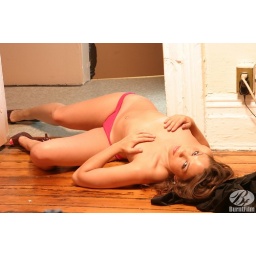
BurntFilm Laura Lee in a black mini dress, pink sheer panties. Such a tease.